Miriam MacMillan

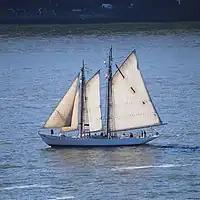
MacMillan travelled on nine Arctic voyages in the "Bowdoin" schooner, and later worked towards its restoration

Samuel Edmund Oppenheim (1901–1992) painted a portrait of MacMillan; sources do not indicate the year of the painting.